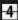
Number: 4